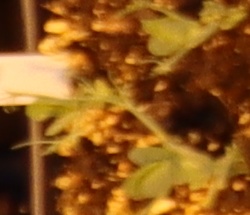
Label: Field Pea